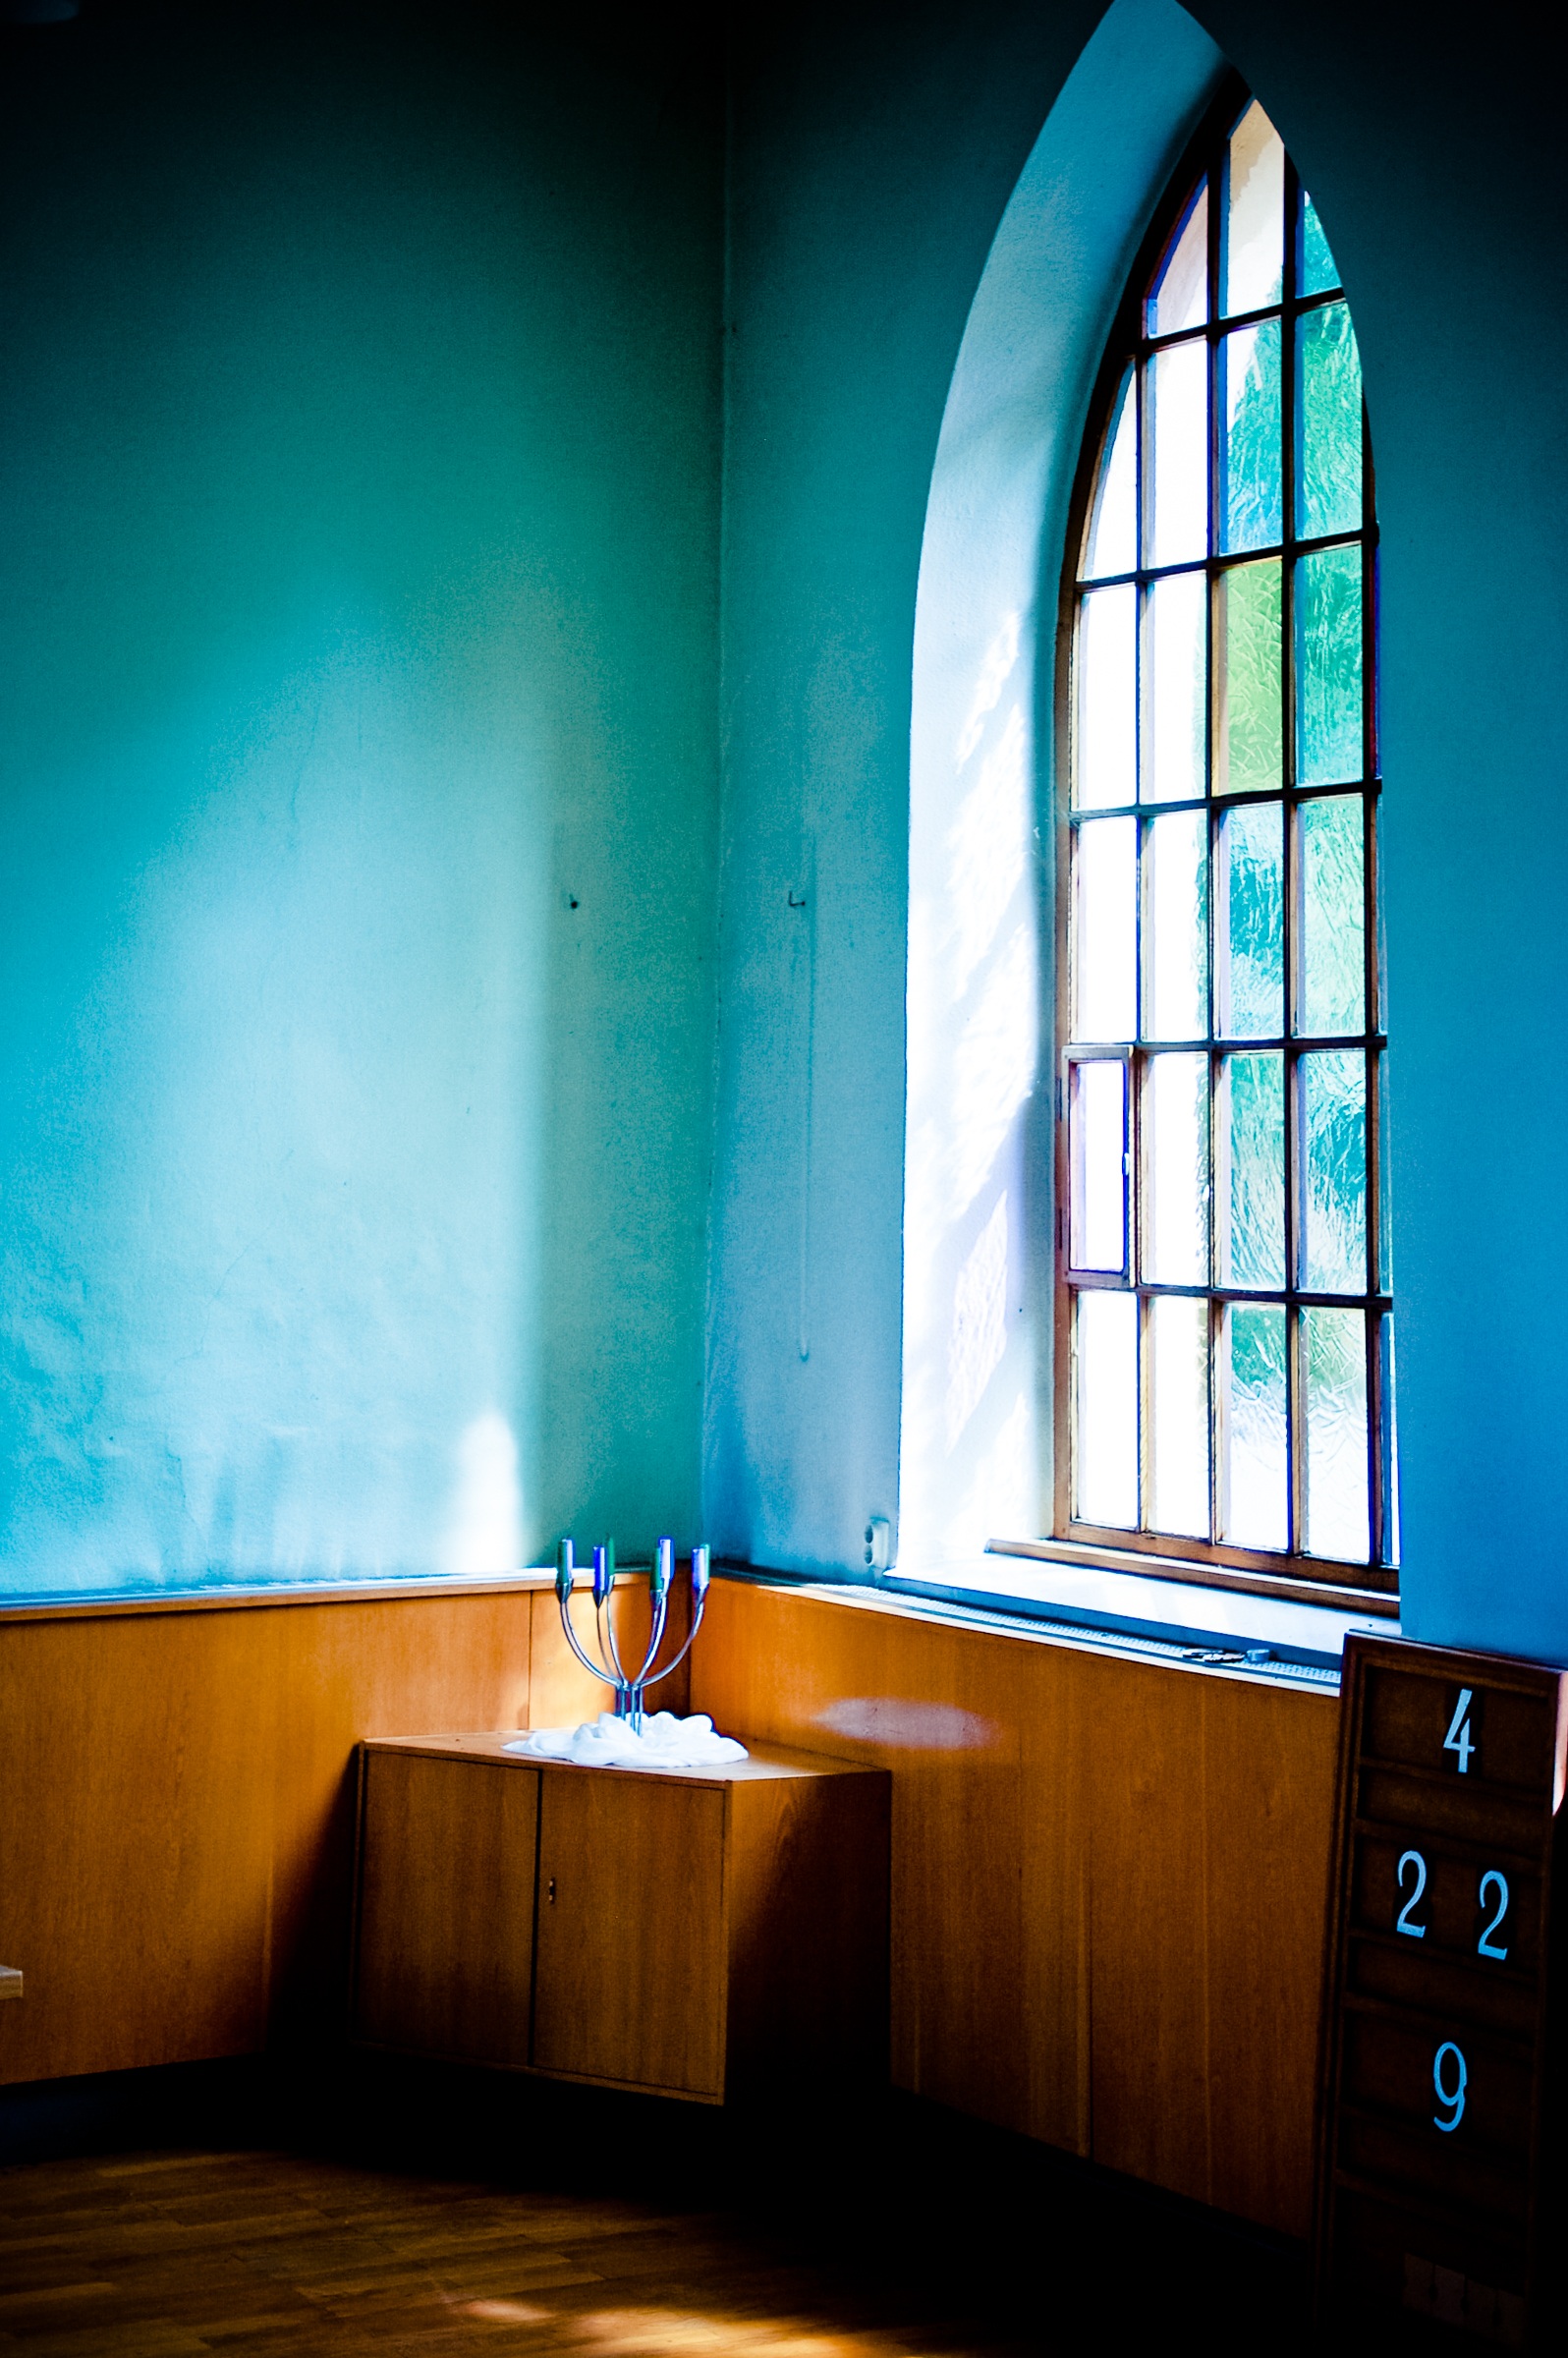
light, architecture, white, window, glass, atmosphere, wall, high, color, space, brown, blue, church, rest, lighting, candlestick, pray, interior design, meditation, silent, church window, prayer room, wood paneling